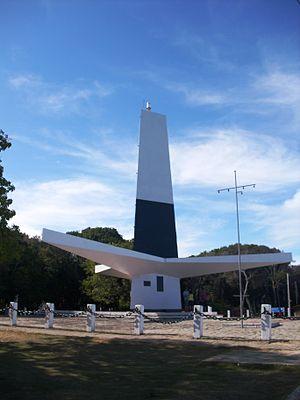
Le phare du cap Branco est situé sur les falaises de la pointe du Seixas, le point le plus à l'est du Brésil, près de la ville de João Pessoa, dans l'État de la Paraíba.